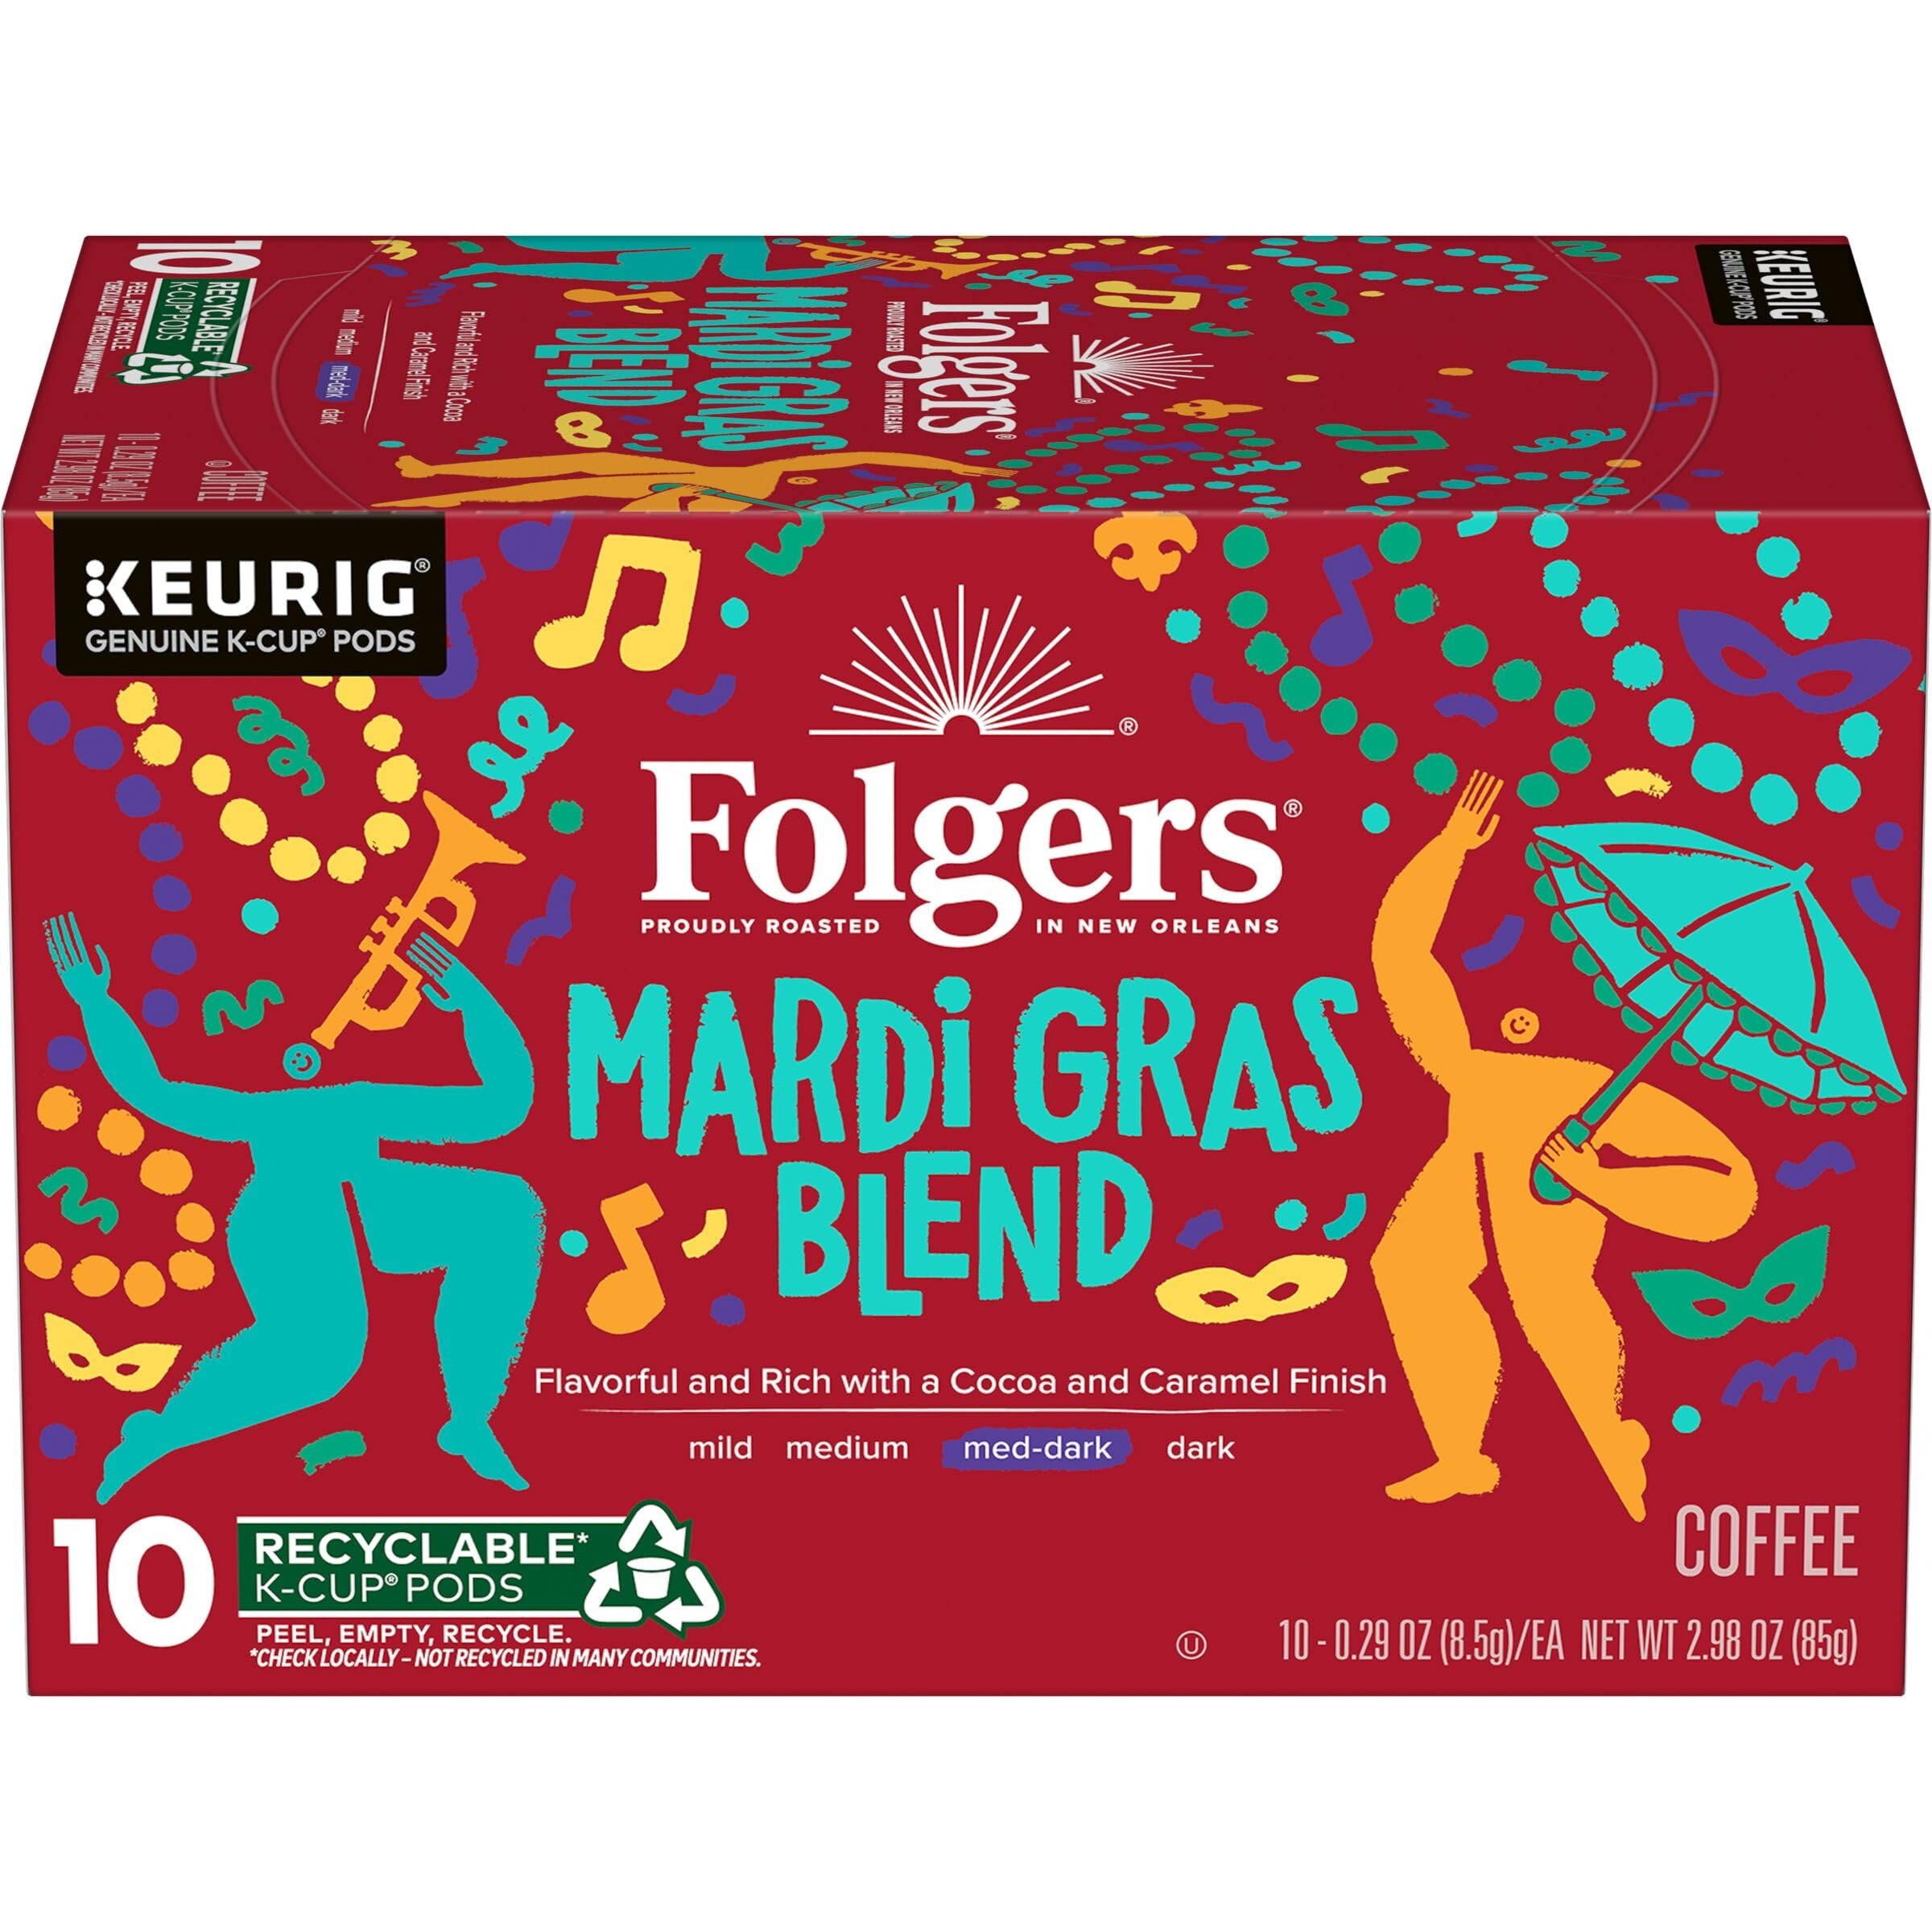
Item Name: Folgers Mardi Gras Blend Medium-Dark Roast Coffee, Keurig K-Cup pods, 10 Count Box
Bullet Point 1: Contains one (1) 10-count box Folgers Mardi Gras Blend K-Cup pods
Bullet Point 2: Medium-dark roast coffee
Bullet Point 3: Flavorful and rich with a cocoa and caramel finish
Bullet Point 4: Proudly roasted in New Orleans
Bullet Point 5: Folgers Mardi Gras Blend was designed in collaboration with New Orleans artist Kelli Laderer
Value: 10.0
Unit: Count

Price: 7.59